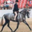
Label: horse